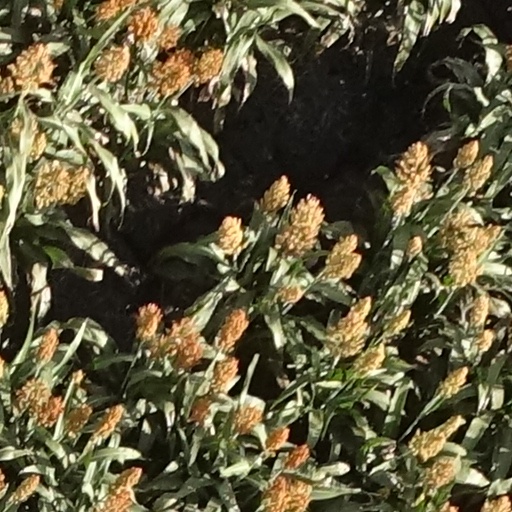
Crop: sorghum